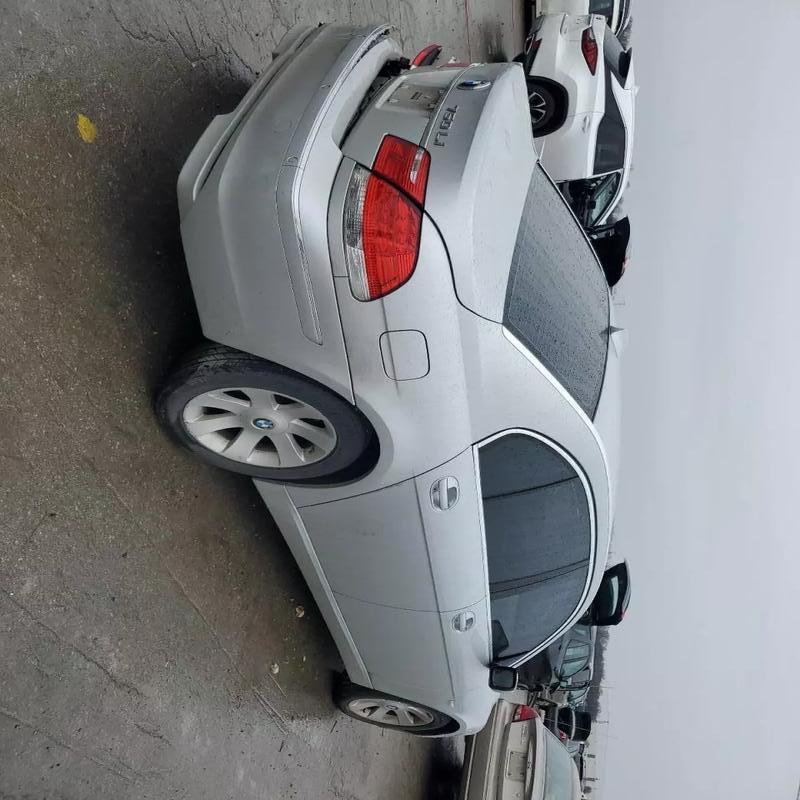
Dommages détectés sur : malle, pare-choc arrière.
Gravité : mineur